Ecological design

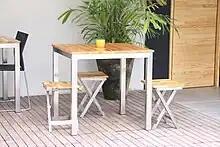
Stainless steel table with FSC Teca wood - Brazil ecodesign

Ecological design or ecodesign is an approach to designing products and services that gives special consideration to the environmental impacts of a product over its entire lifecycle. Sim Van der Ryn and Stuart Cowan define it as "any form of design that minimizes environmentally destructive impacts by integrating itself with living processes." Ecological design can also be defined as the process of integrating environmental considerations into design and development with the aim of reducing environmental impacts of products through their life cycle.